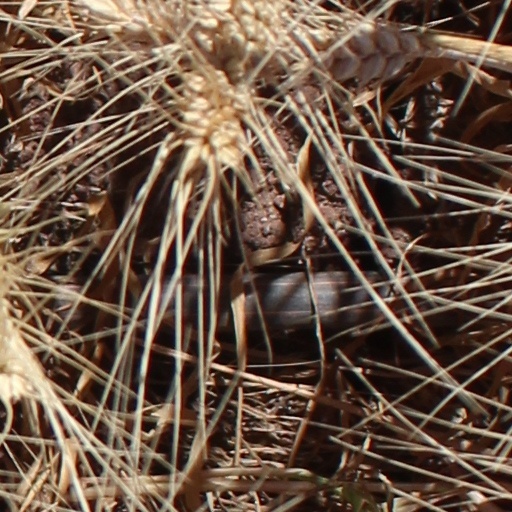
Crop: wheat